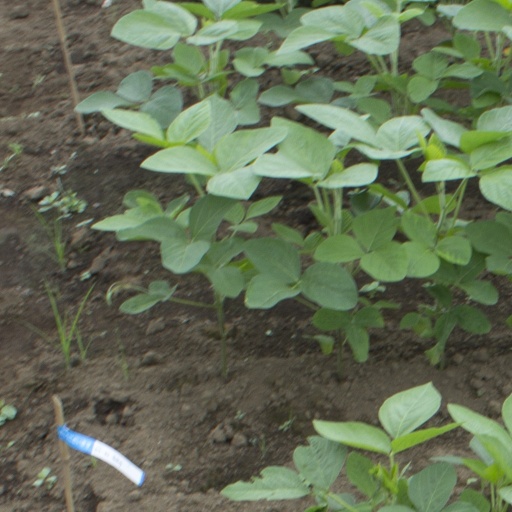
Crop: soybean